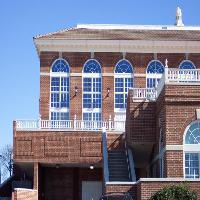
Weather: sun or clear